Dano-Swedish War (1658–1660)

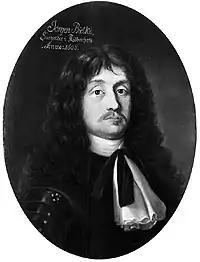
Lieutenant general Jørgen Bjelke, Commander-in-chief of the Norwegian army. Painted around 1655.

On November 11 Hans Schack and his forces boarded Dutch transport ships to take them to the east side of Funen. After some false starts, due to weather and Swedish resistance, he managed to land near Kerteminde. Major general Ernst Albrecht von Eberstein was in charge of the allied forces that had been left on Jutland, and was also moving towards Funen; landfall was made two days later without any Swedish resistance. Both Eberstein and Schack marched towards Odense, meeting up on November 12. So far, the invasion of Funen was going smoothly for the combined Danish and allied forces.